Ben Shahn

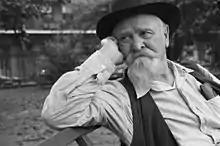
Photograph of a sailor taken by Shahn in Jackson Square, New Orleans, 1935

Shahn's subsequent series of California labor leader Tom Mooney won him the recognition of Diego Rivera. In May and June 1933, he served as an assistant to Diego Rivera while Rivera executed the Rockefeller Center mural. Shahn had a role in fanning the controversy, by circulating a petition among the workers. Also during this period, Shahn met photojournalist Bernarda Bryson, who would later become his second wife. Although this marriage was successful, the mural, his 1934 project for the Public Works of Art Project and proposal for the Municipal Art Commission were all failures. Fortunately, in 1935, Shahn was recommended by Walker Evans, a friend and former roommate, to Roy Stryker to join the photographic group at the Resettlement Administration (RA). As a member of the group, Shahn roamed and documented the American south together with his colleagues Walker Evans and Dorothea Lange. Like his earlier photography of New York City, Shahn's photography for the RA and its successor, the Farm Security Administration, can be viewed as social-documentary. Similarly, Shahn’s New Deal art for the RA and FSA exposed American living and working conditions. He also worked for these agencies as a graphic artist and painter. Shahn's fresco mural for the school of Jersey Homesteads is among his most famous works, but the government also hired Shahn to execute the Bronx Central Annex Post Office (1939) and Social Security (1942) murals. For the 10 panels of "The Meaning of Social Security" mural at the Social Security Administration Building, Shahn was assisted by John Ormai; it is presently cared for by the GSA Fine Art Collection. In 1939, Shahn and his wife produced a set of 13 murals inspired by Walt Whitman's poem "I See America Working" and installed at the Bronx Central Annex Post Office. Curator Susan Edwards recognizes the influence of this art on the public consciousness, writing, "The Roosevelt administration believed [such] images were useful for persuading not only voters but members of Congress to support federal relief and recovery programs … The art he made for the federal government affirms both his own legacy and that of the New Deal."